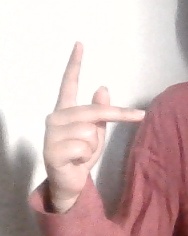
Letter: dha